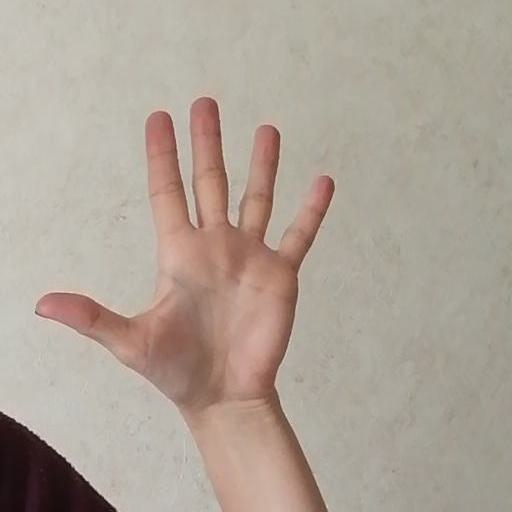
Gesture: palm